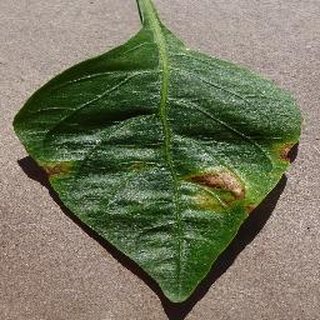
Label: bell_pepper_bacterial_spot